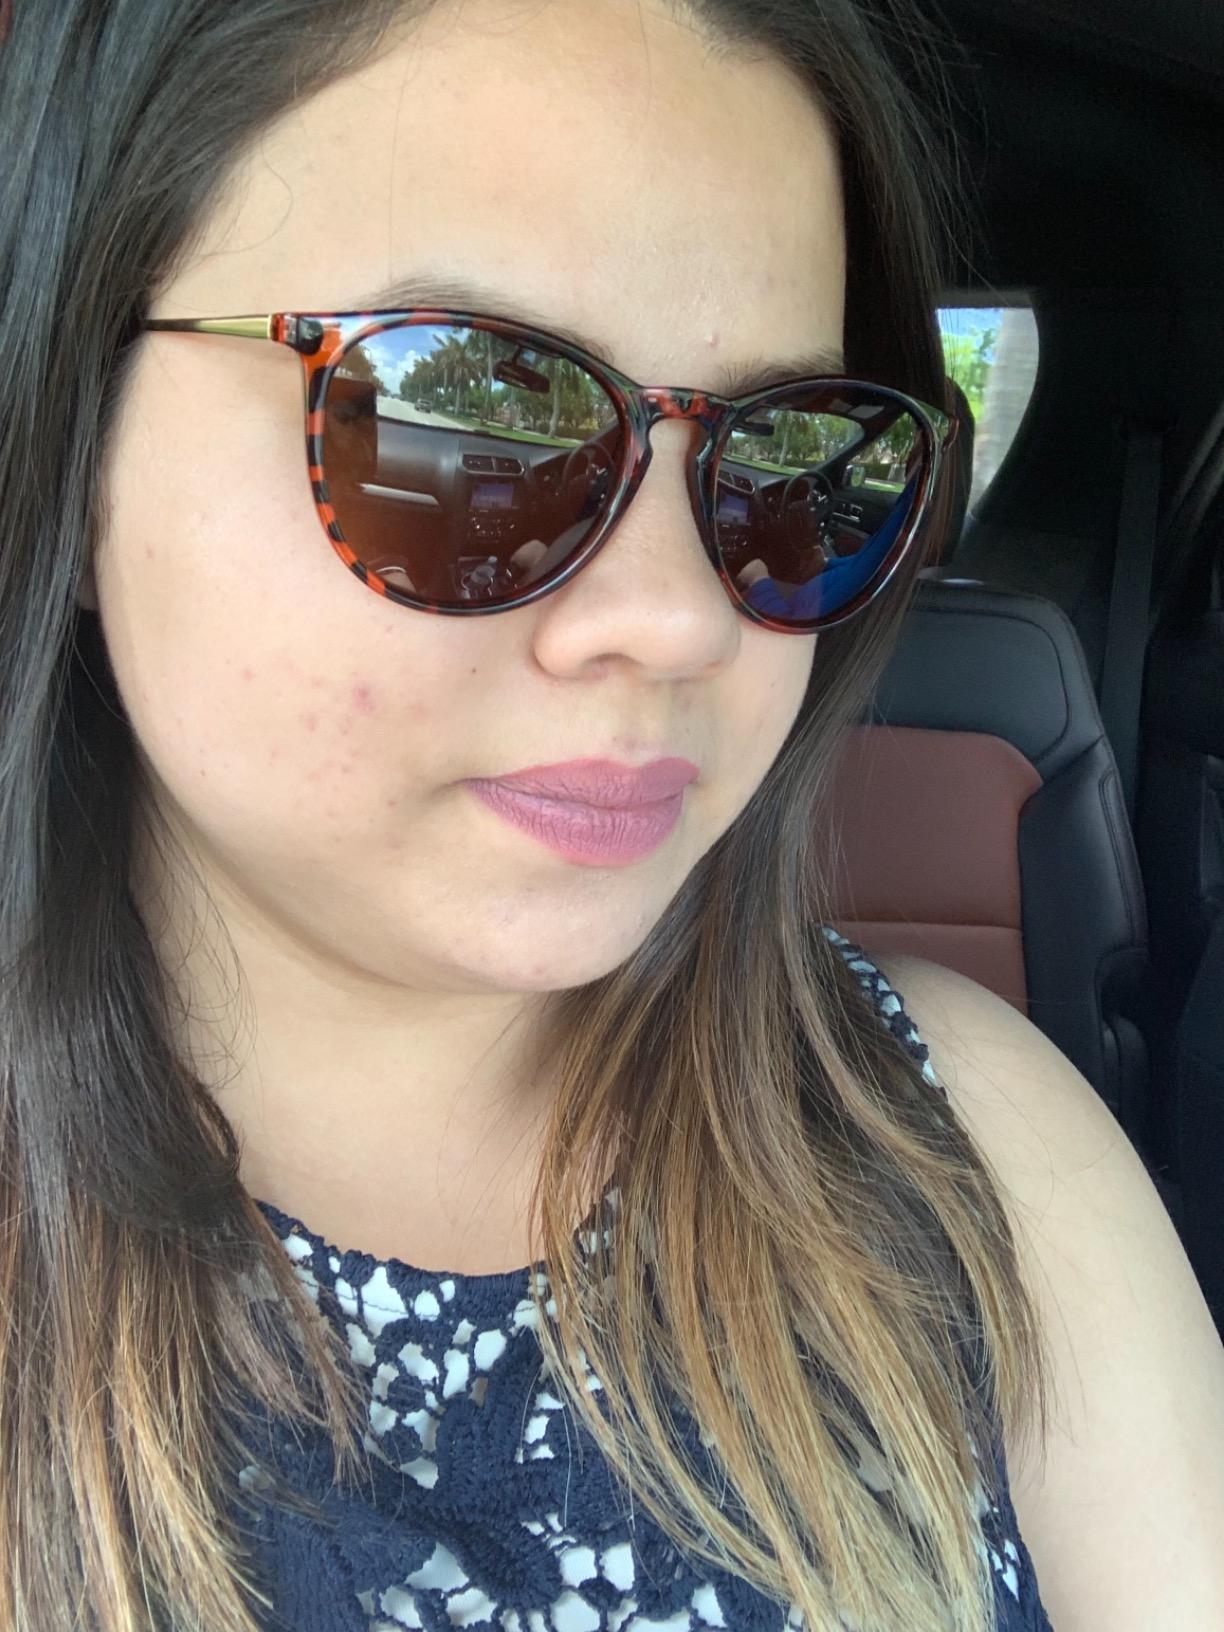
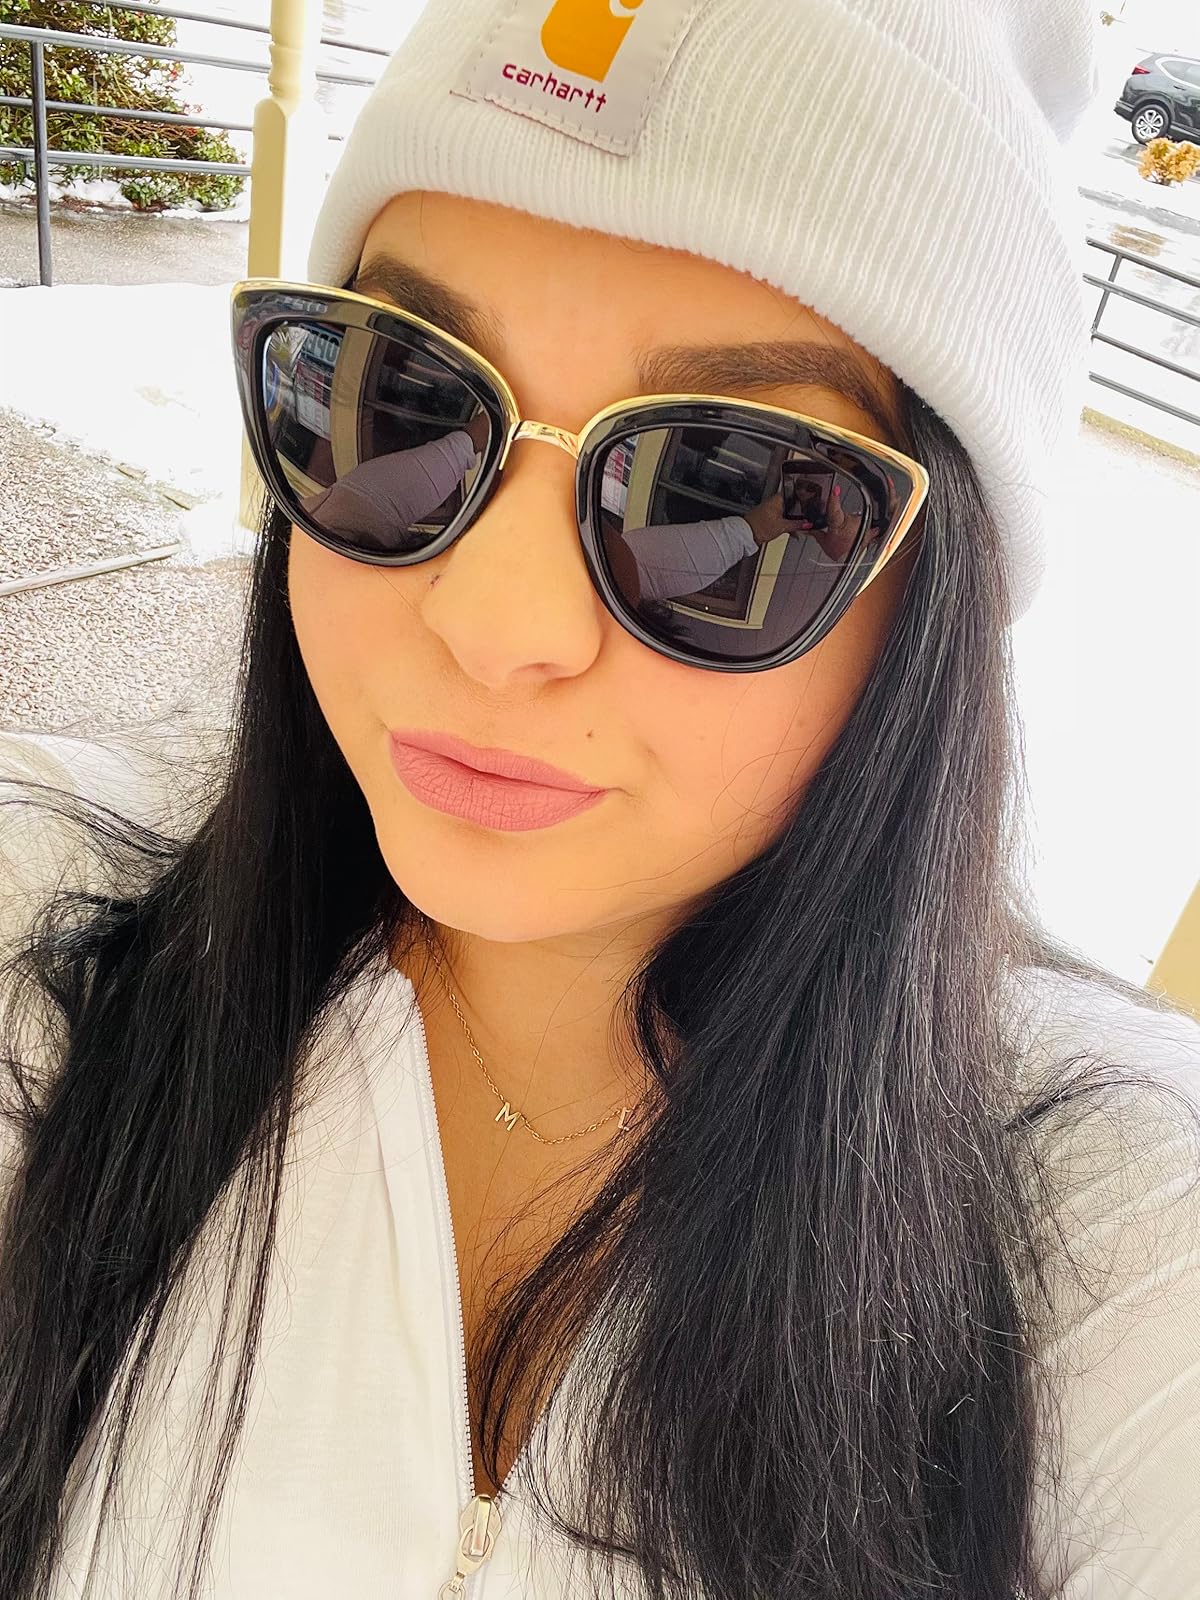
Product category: accessories_sunglasses
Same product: no